Joanna Maycock

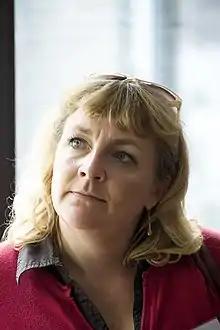
Joanna Maycock in 2014

Maycock was the Secretary General of the European Women's Lobby for seven years, until July 2021.